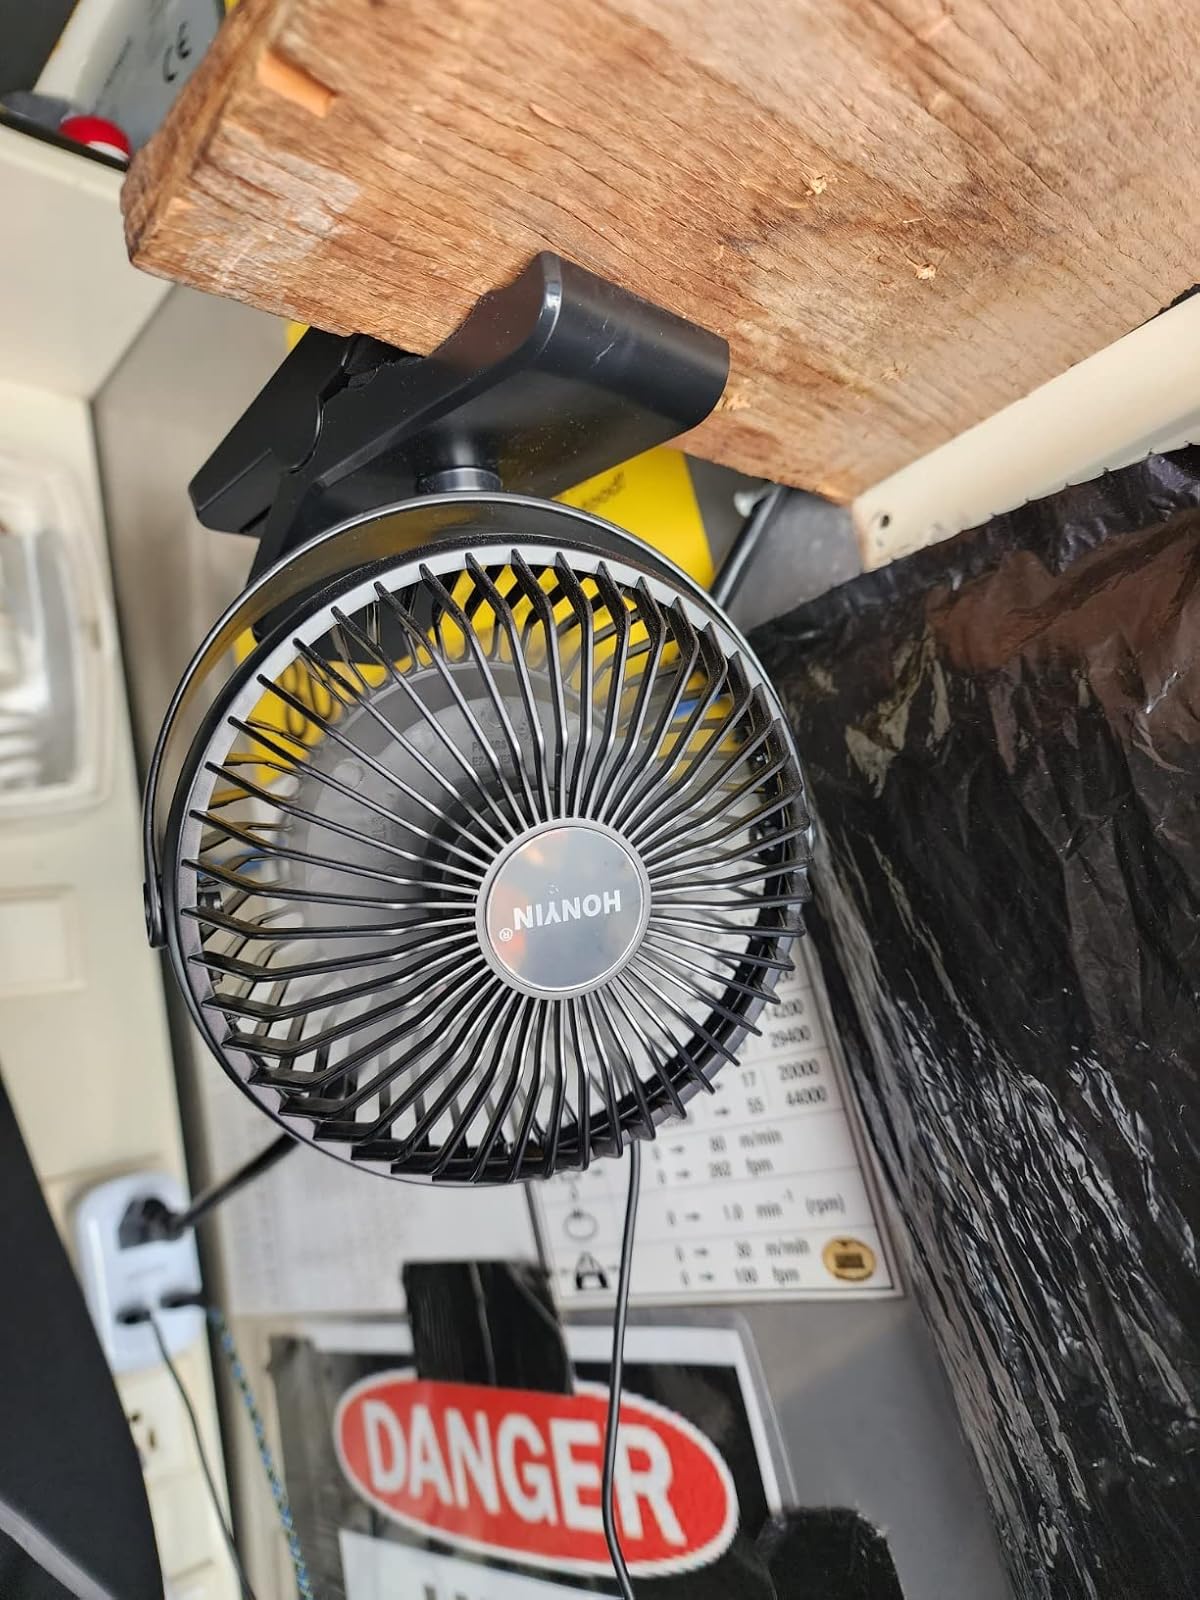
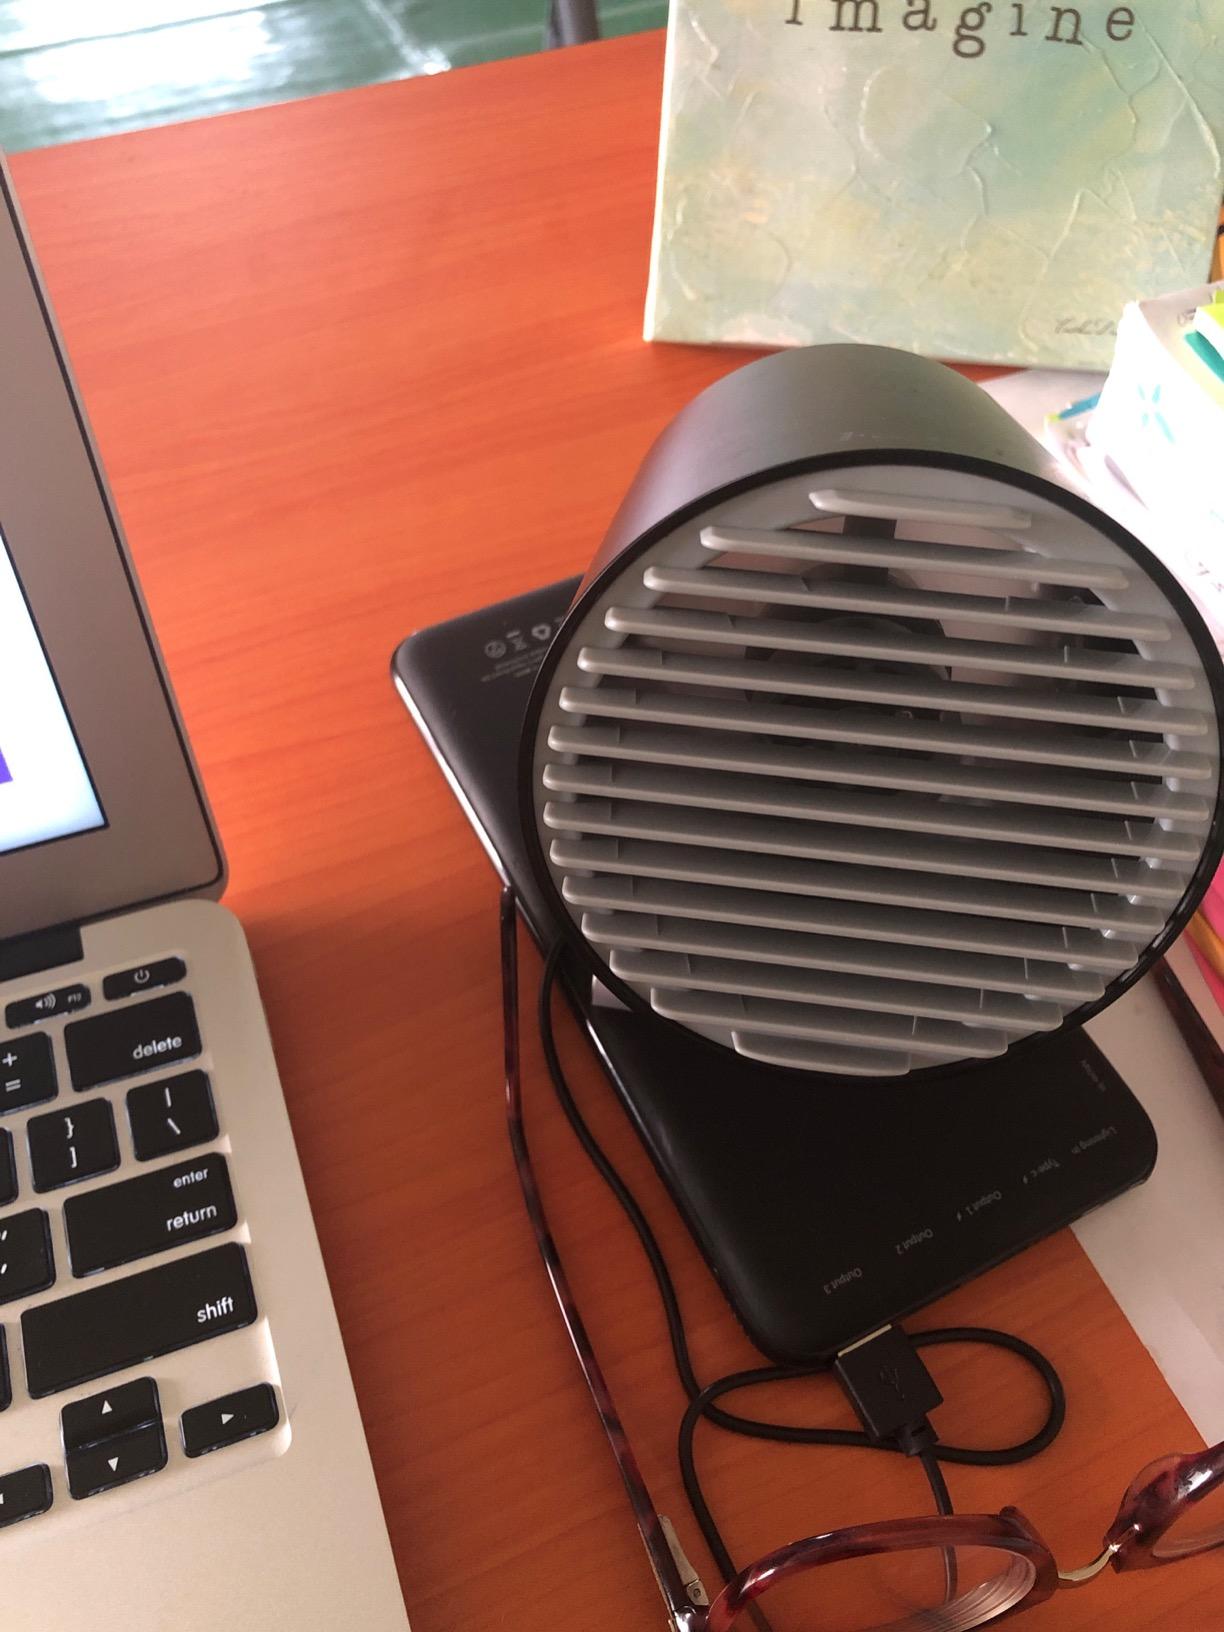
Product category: fan
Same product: no